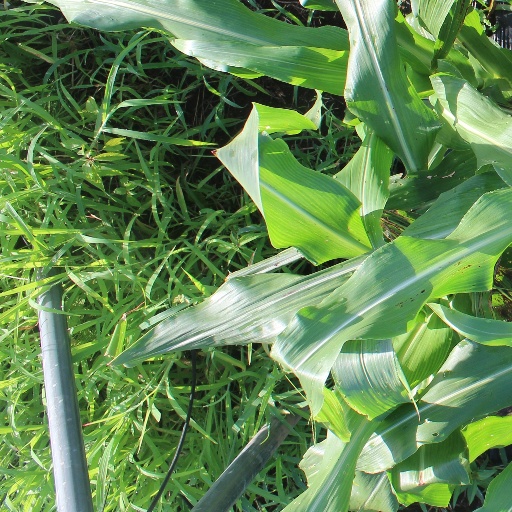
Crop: sorghum